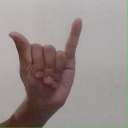
अक्षर: य